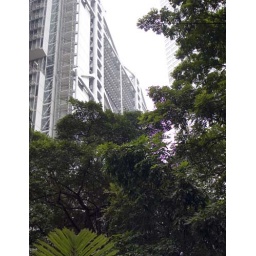
hk building in trees